Wang Anshi

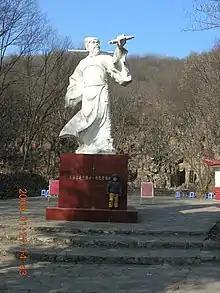
Modern statue of Wang Anshi

The reforms created political factions in the court. Wang Anshi's faction, known as the "Reformers", were opposed by the ministers in the "Conservative" faction led by the historian and Chancellor Sima Guang (1019–1086). As one faction supplanted another in the majority position of the court ministers, it would demote rival officials and exile them to govern remote frontier regions of the empire. One of the prominent victims of the political rivalry, the famous poet and statesman Su Shi (1037–1101), was jailed and eventually exiled for criticizing Wang's reforms.